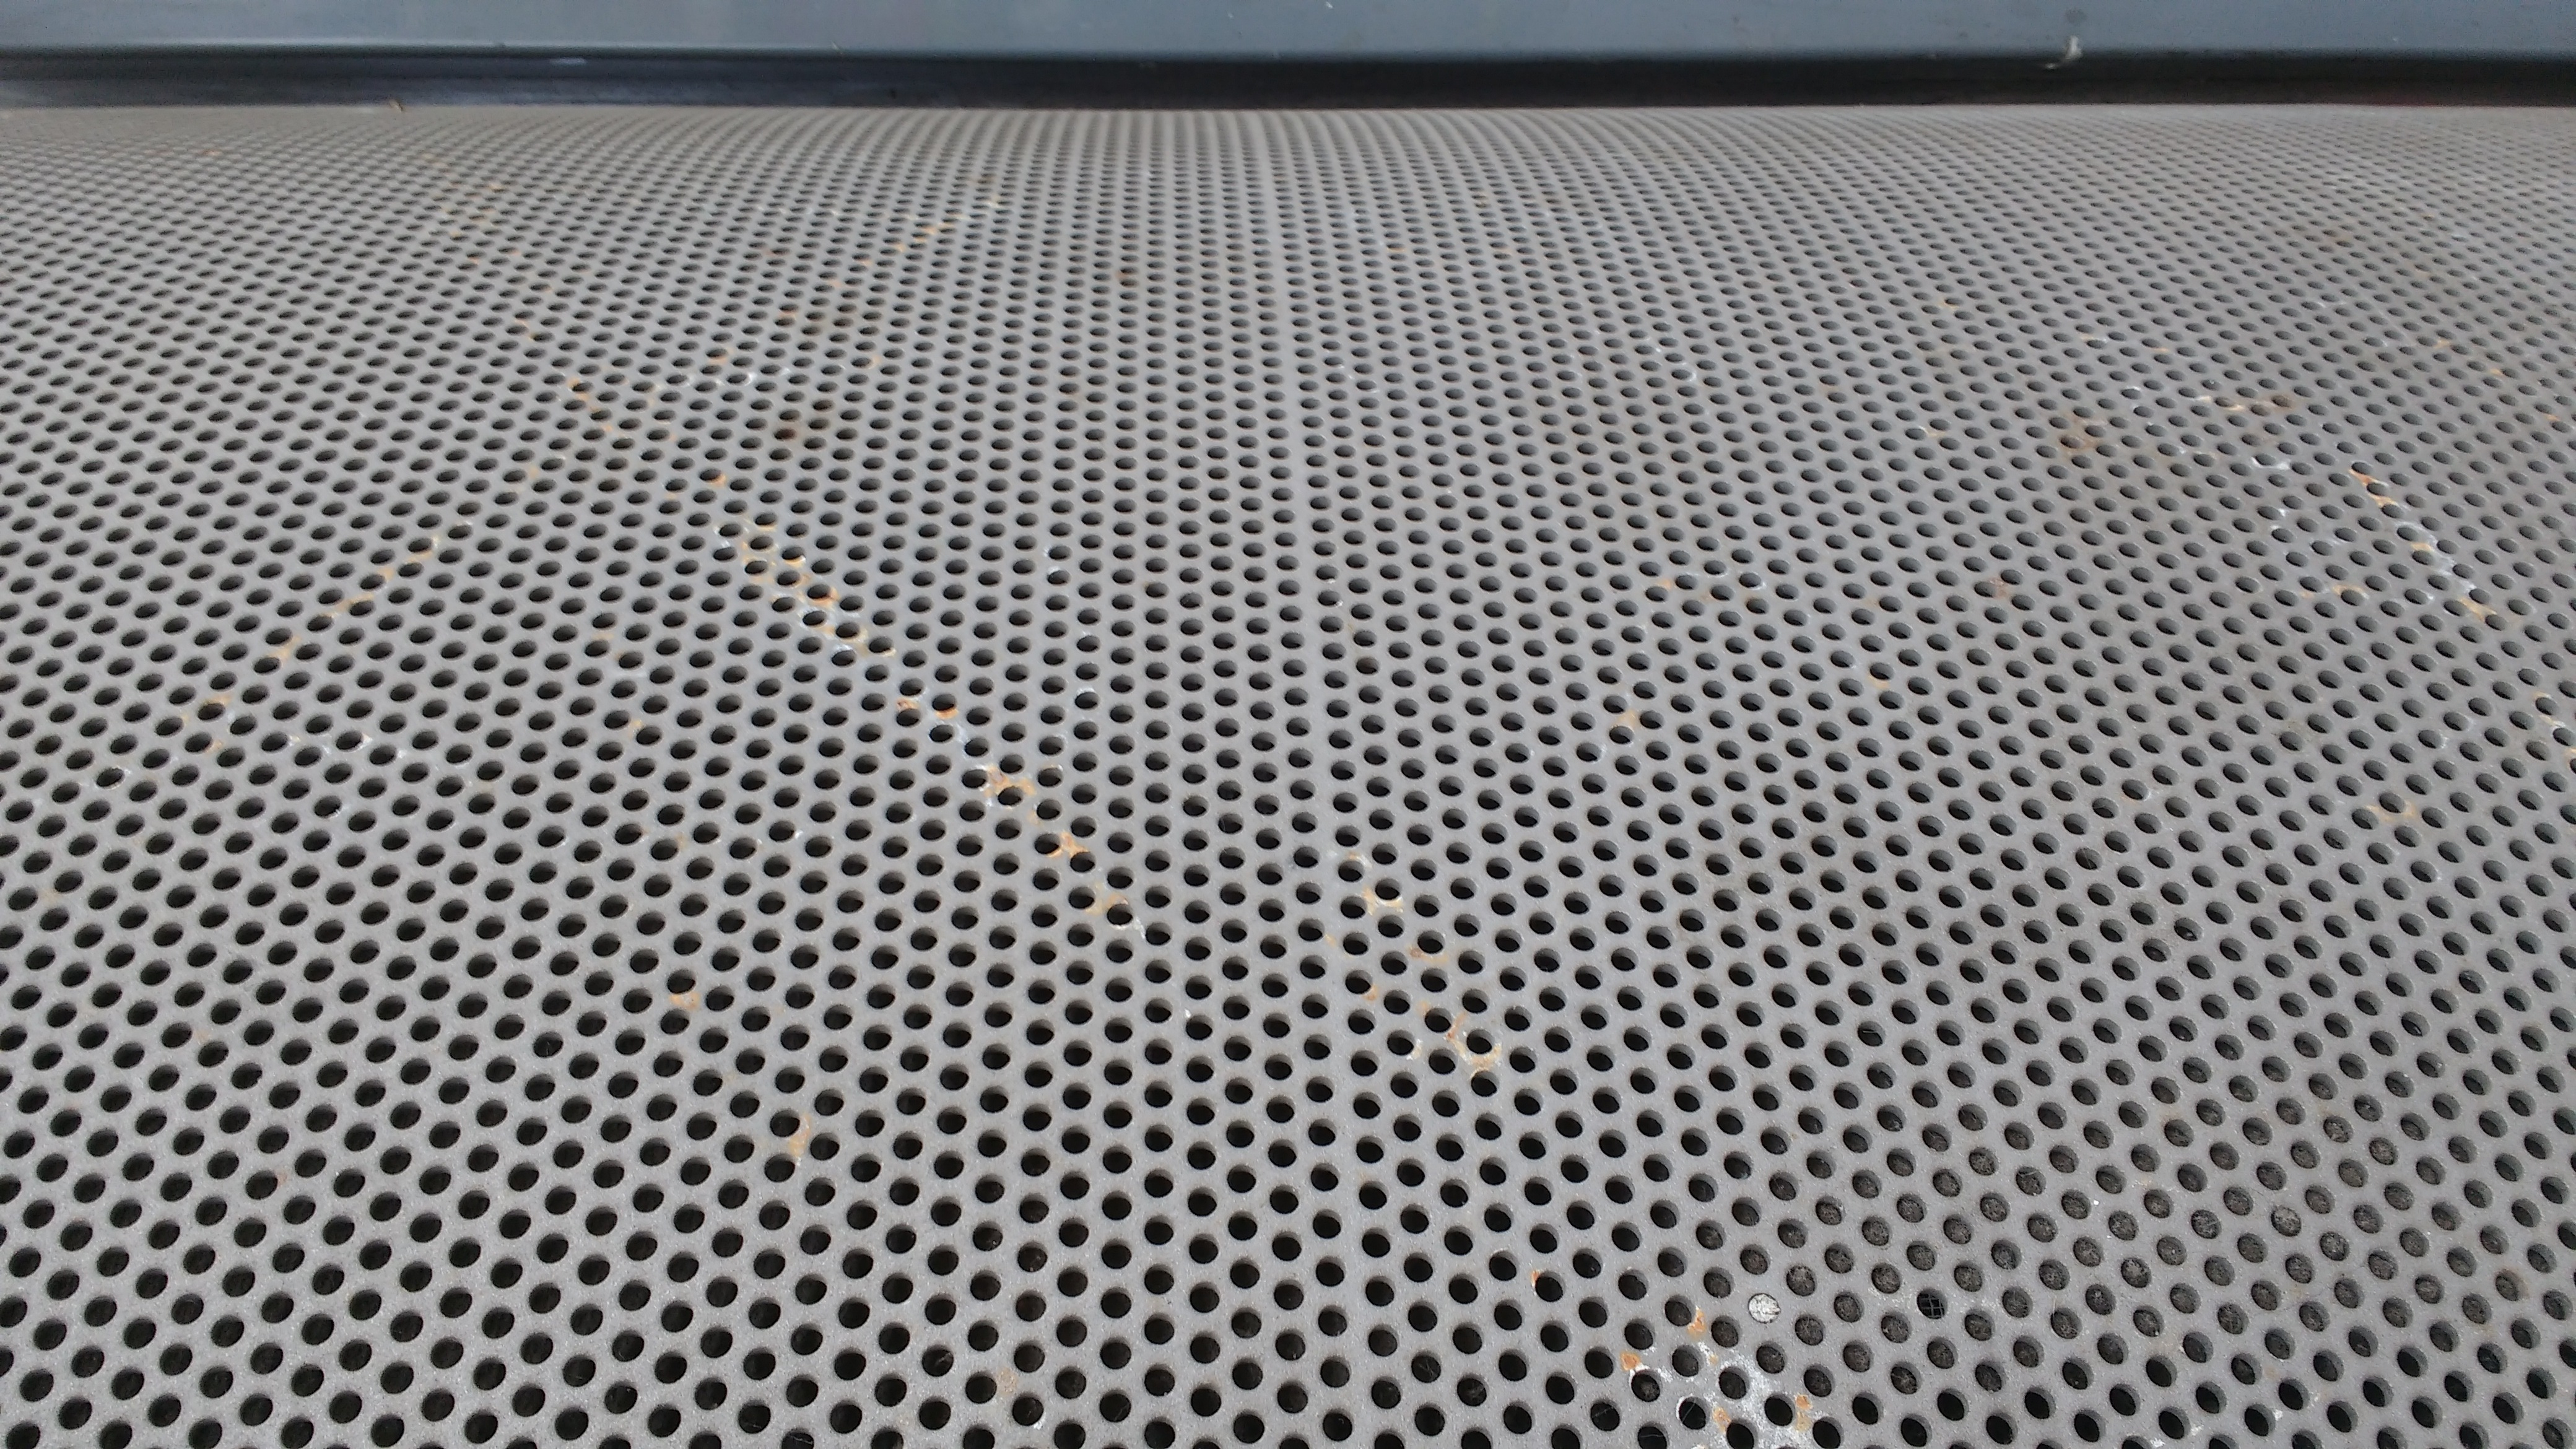
floor, asphalt, pattern, geometry, metal, material, sheet, net, mesh, holes, many, curved, flooring, regularly, perforated sheet, chain link fencing